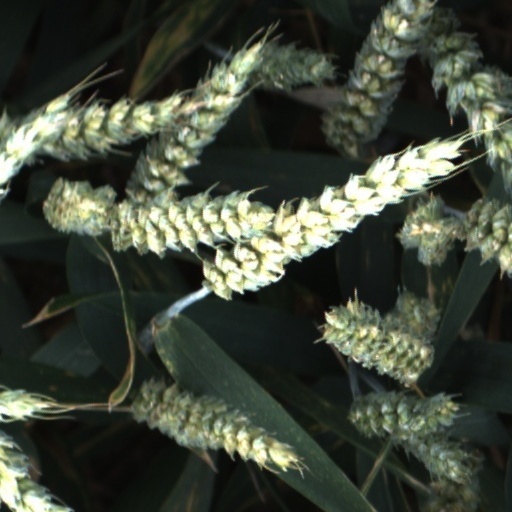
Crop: wheat